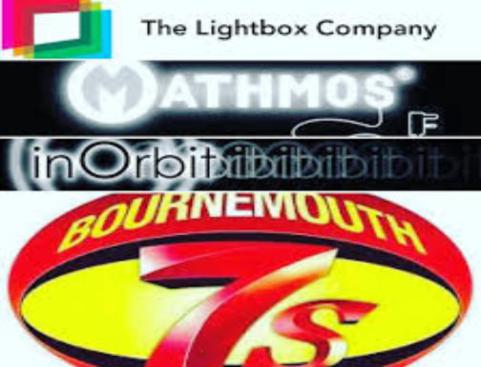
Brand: mathmos
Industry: Necessities